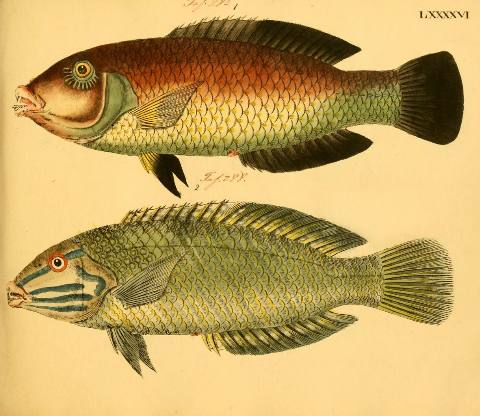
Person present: No